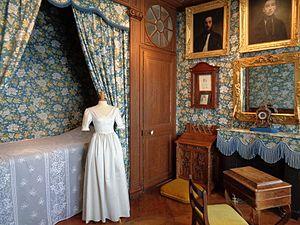
Chambre Musée Victor Hugo
Le musée Victor-Hugo est un musée consacré à l'écrivain Victor Hugo, situé à Villequier en bordure de la Seine, près de Caudebec-en-Caux.